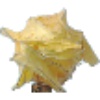
Label: Physalis with Husk 1